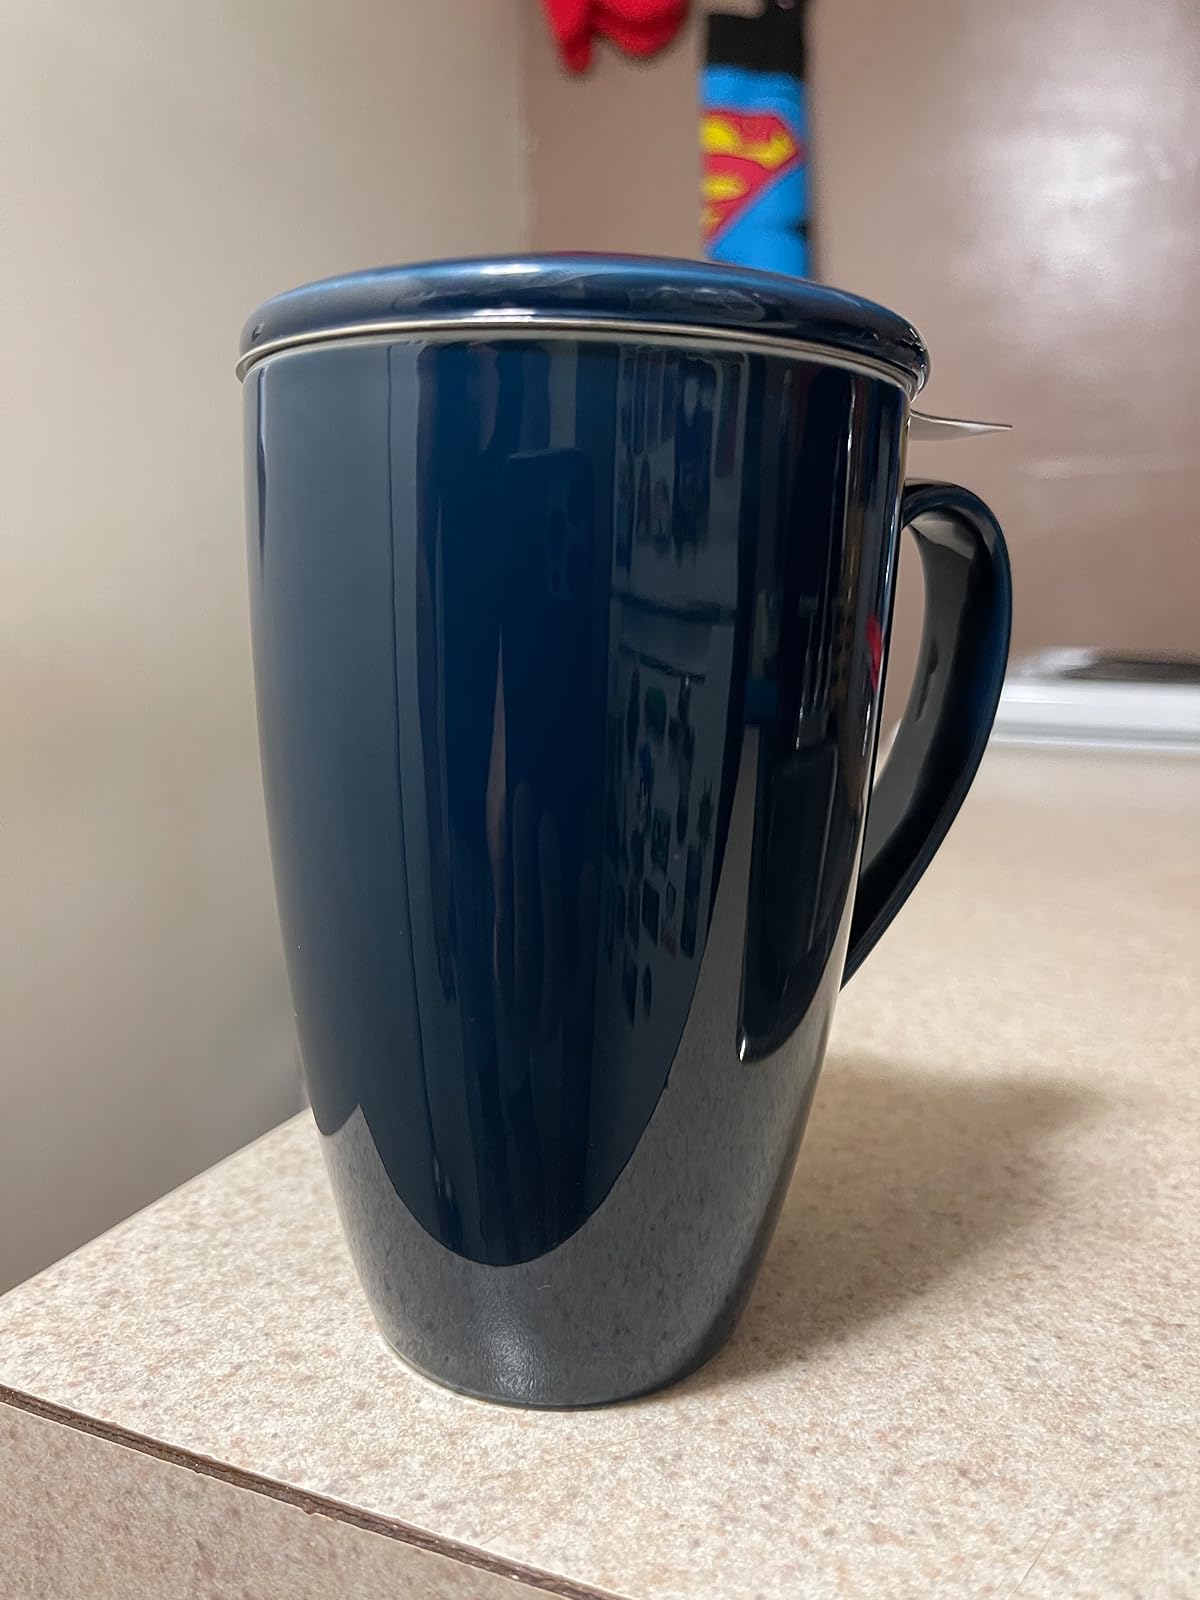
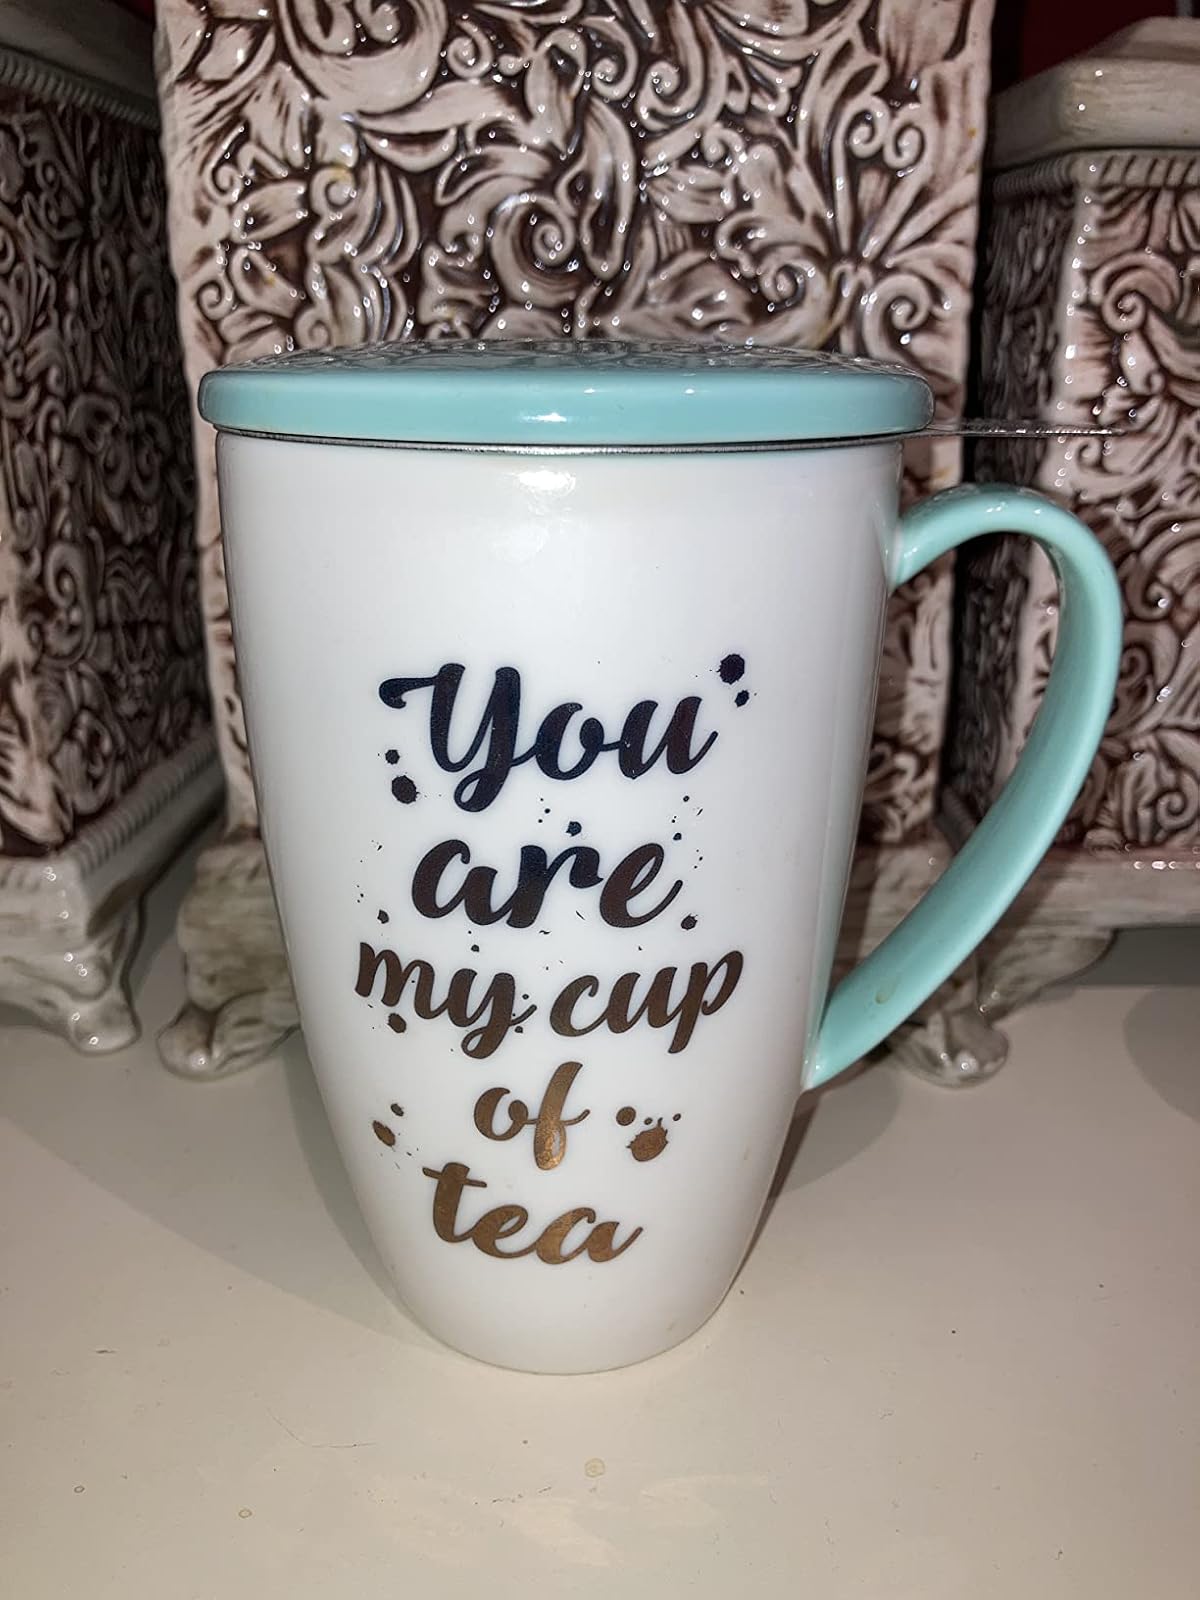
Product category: items_mug
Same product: no